Maharashtrian cuisine

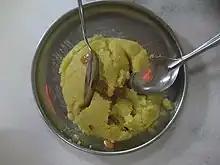
Shira

In Maharashtra, the traditional offering (for a guest) used to be water and jaggery (Gulpani). This has been replaced by tea or coffee. These beverages are served with milk and sugar. Occasionally, along with tea leaves, the brew may include spices, freshly grated ginger